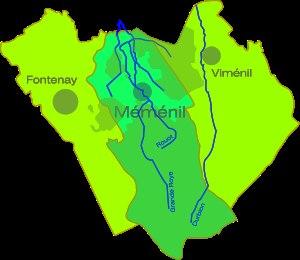
Méménil est une commune française située dans le département des Vosges en région Grand Est et membre de la communauté de communes Vologne-Durbion.
Le Durbion est une rivière française du sud de la Lorraine dont le cours est entièrement inclus dans le département des Vosges. C'est un affluent de la Moselle en rive droite, donc un sous-affluent du Rhin.
Viménil est une commune française située dans le département des Vosges en région Grand Est et membre de la communauté de communes Vologne-Durbion.